Christine Kehoe

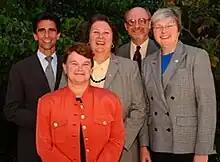
Kehoe in the California Legislative LGBTQ Caucus.

After two terms in the Assembly, Kehoe ran for the California State Senate in 2004 to succeed Dede Alpert in the 39th district. Alpert was termed out in 2004 after eight years in the State Senate.